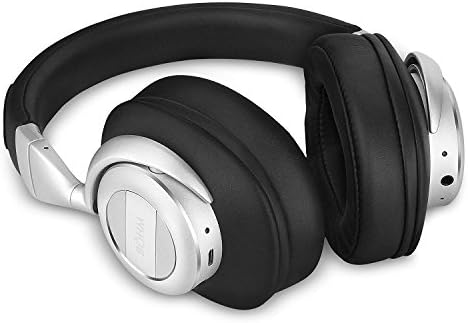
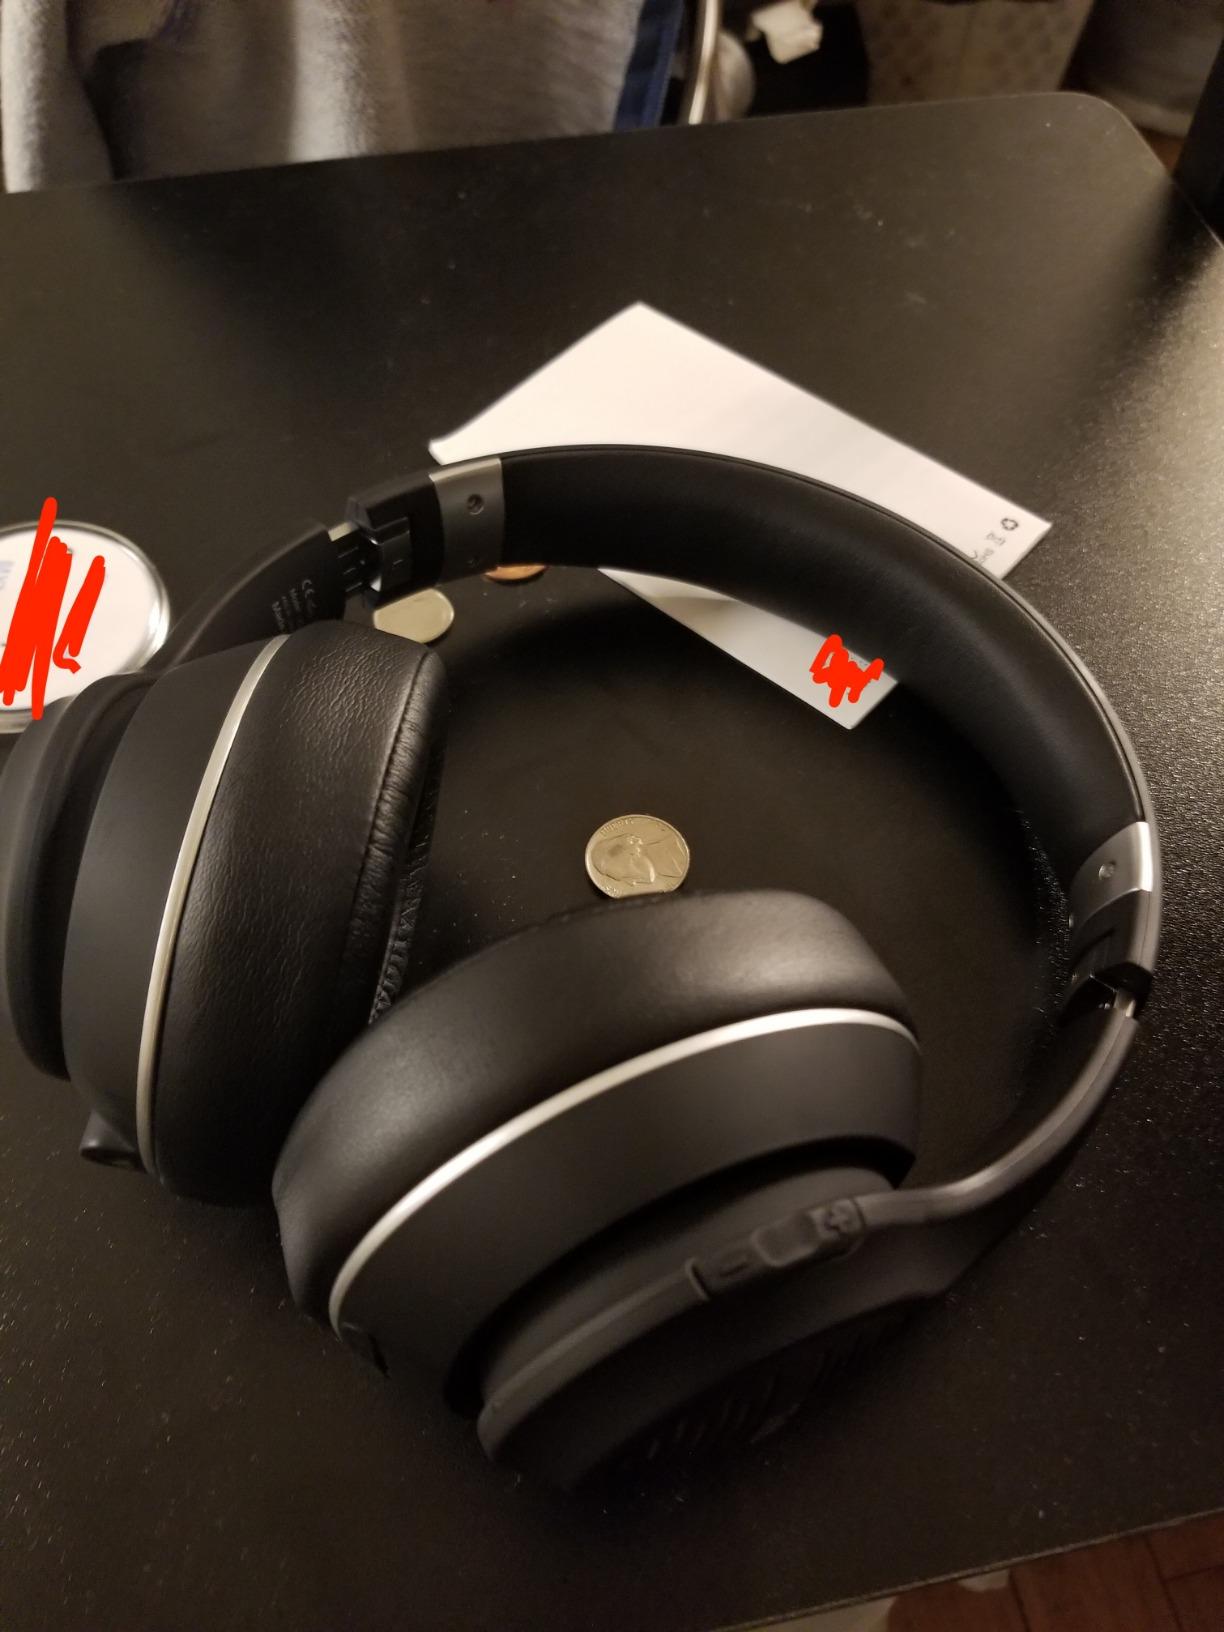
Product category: headphones
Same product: no